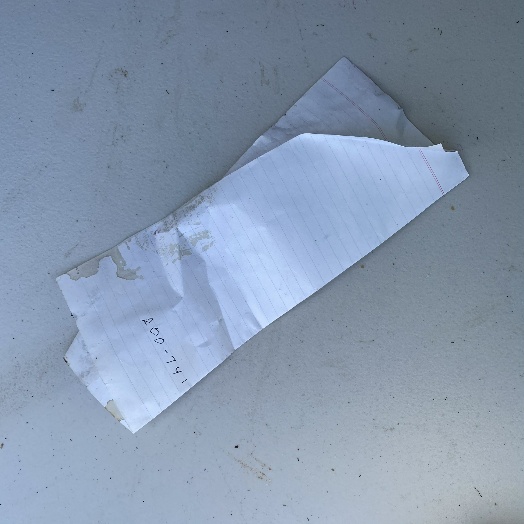
Label: Paper